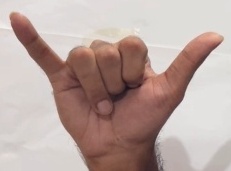
ASL sign: Y